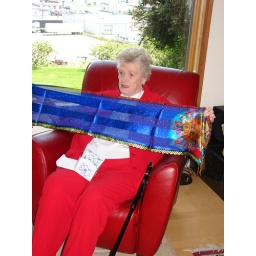
Aunt Clarky in the red chair Coos Bay Oregon